Women artists

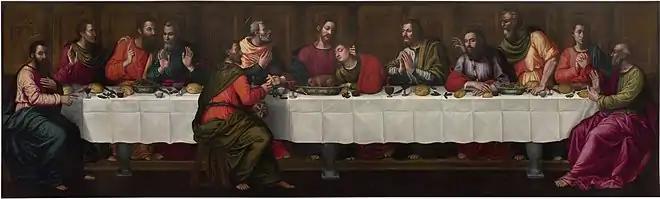
"The Last Supper", a 7x2-meter oil-on-canvas, preserved in the Basilica of Santa Maria Novella, is the only signed work by Plautilla Nelli known to survive.

This is the first period in Western history in which a number of secular female artists gained international reputations. The rise in women artists during this period may be attributed to major cultural shifts. One such shift came from the Counter-Reformation reacting against Protestantism and giving rise to a move toward humanism, a philosophy affirming the dignity of all people, that became central to Renaissance thinking and helped raise the status of women. In addition, the identity of the individual artist in general was regarded as more important. Significant artists from this period whose identities are unknown virtually cease to exist. Two important texts, "On Famous Women" and "The City of Women", illustrate this cultural change. Boccaccio, a 14th-century humanist, wrote "De mulieribus claris" (Latin for "On Famous Women") (1335–59), a collection of biographies of women. Among the 104 biographies he included was that of Thamar (or Thmyris), an ancient Greek vase painter. Curiously, among the 15th-century manuscript illuminations of "On Famous Women", Thamar was depicted painting a self-portrait or perhaps painting a small image of the Virgin and Child. Christine de Pizan, a remarkable late medieval French writer, rhetorician, and critic, wrote "Book of the City of Ladies" in 1405, a text about an allegorical city in which independent women lived free from the slander of men. In her work she included real women artists, such as Anastasia, who was considered one of the best Parisian illuminators, although none of her work has survived. Other humanist texts led to increased education for Italian women.